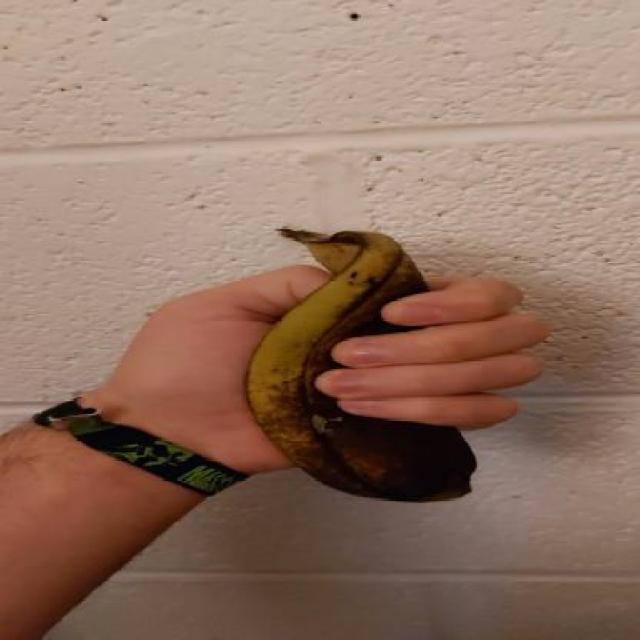
Label: bananas